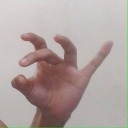
अक्षर: ओ